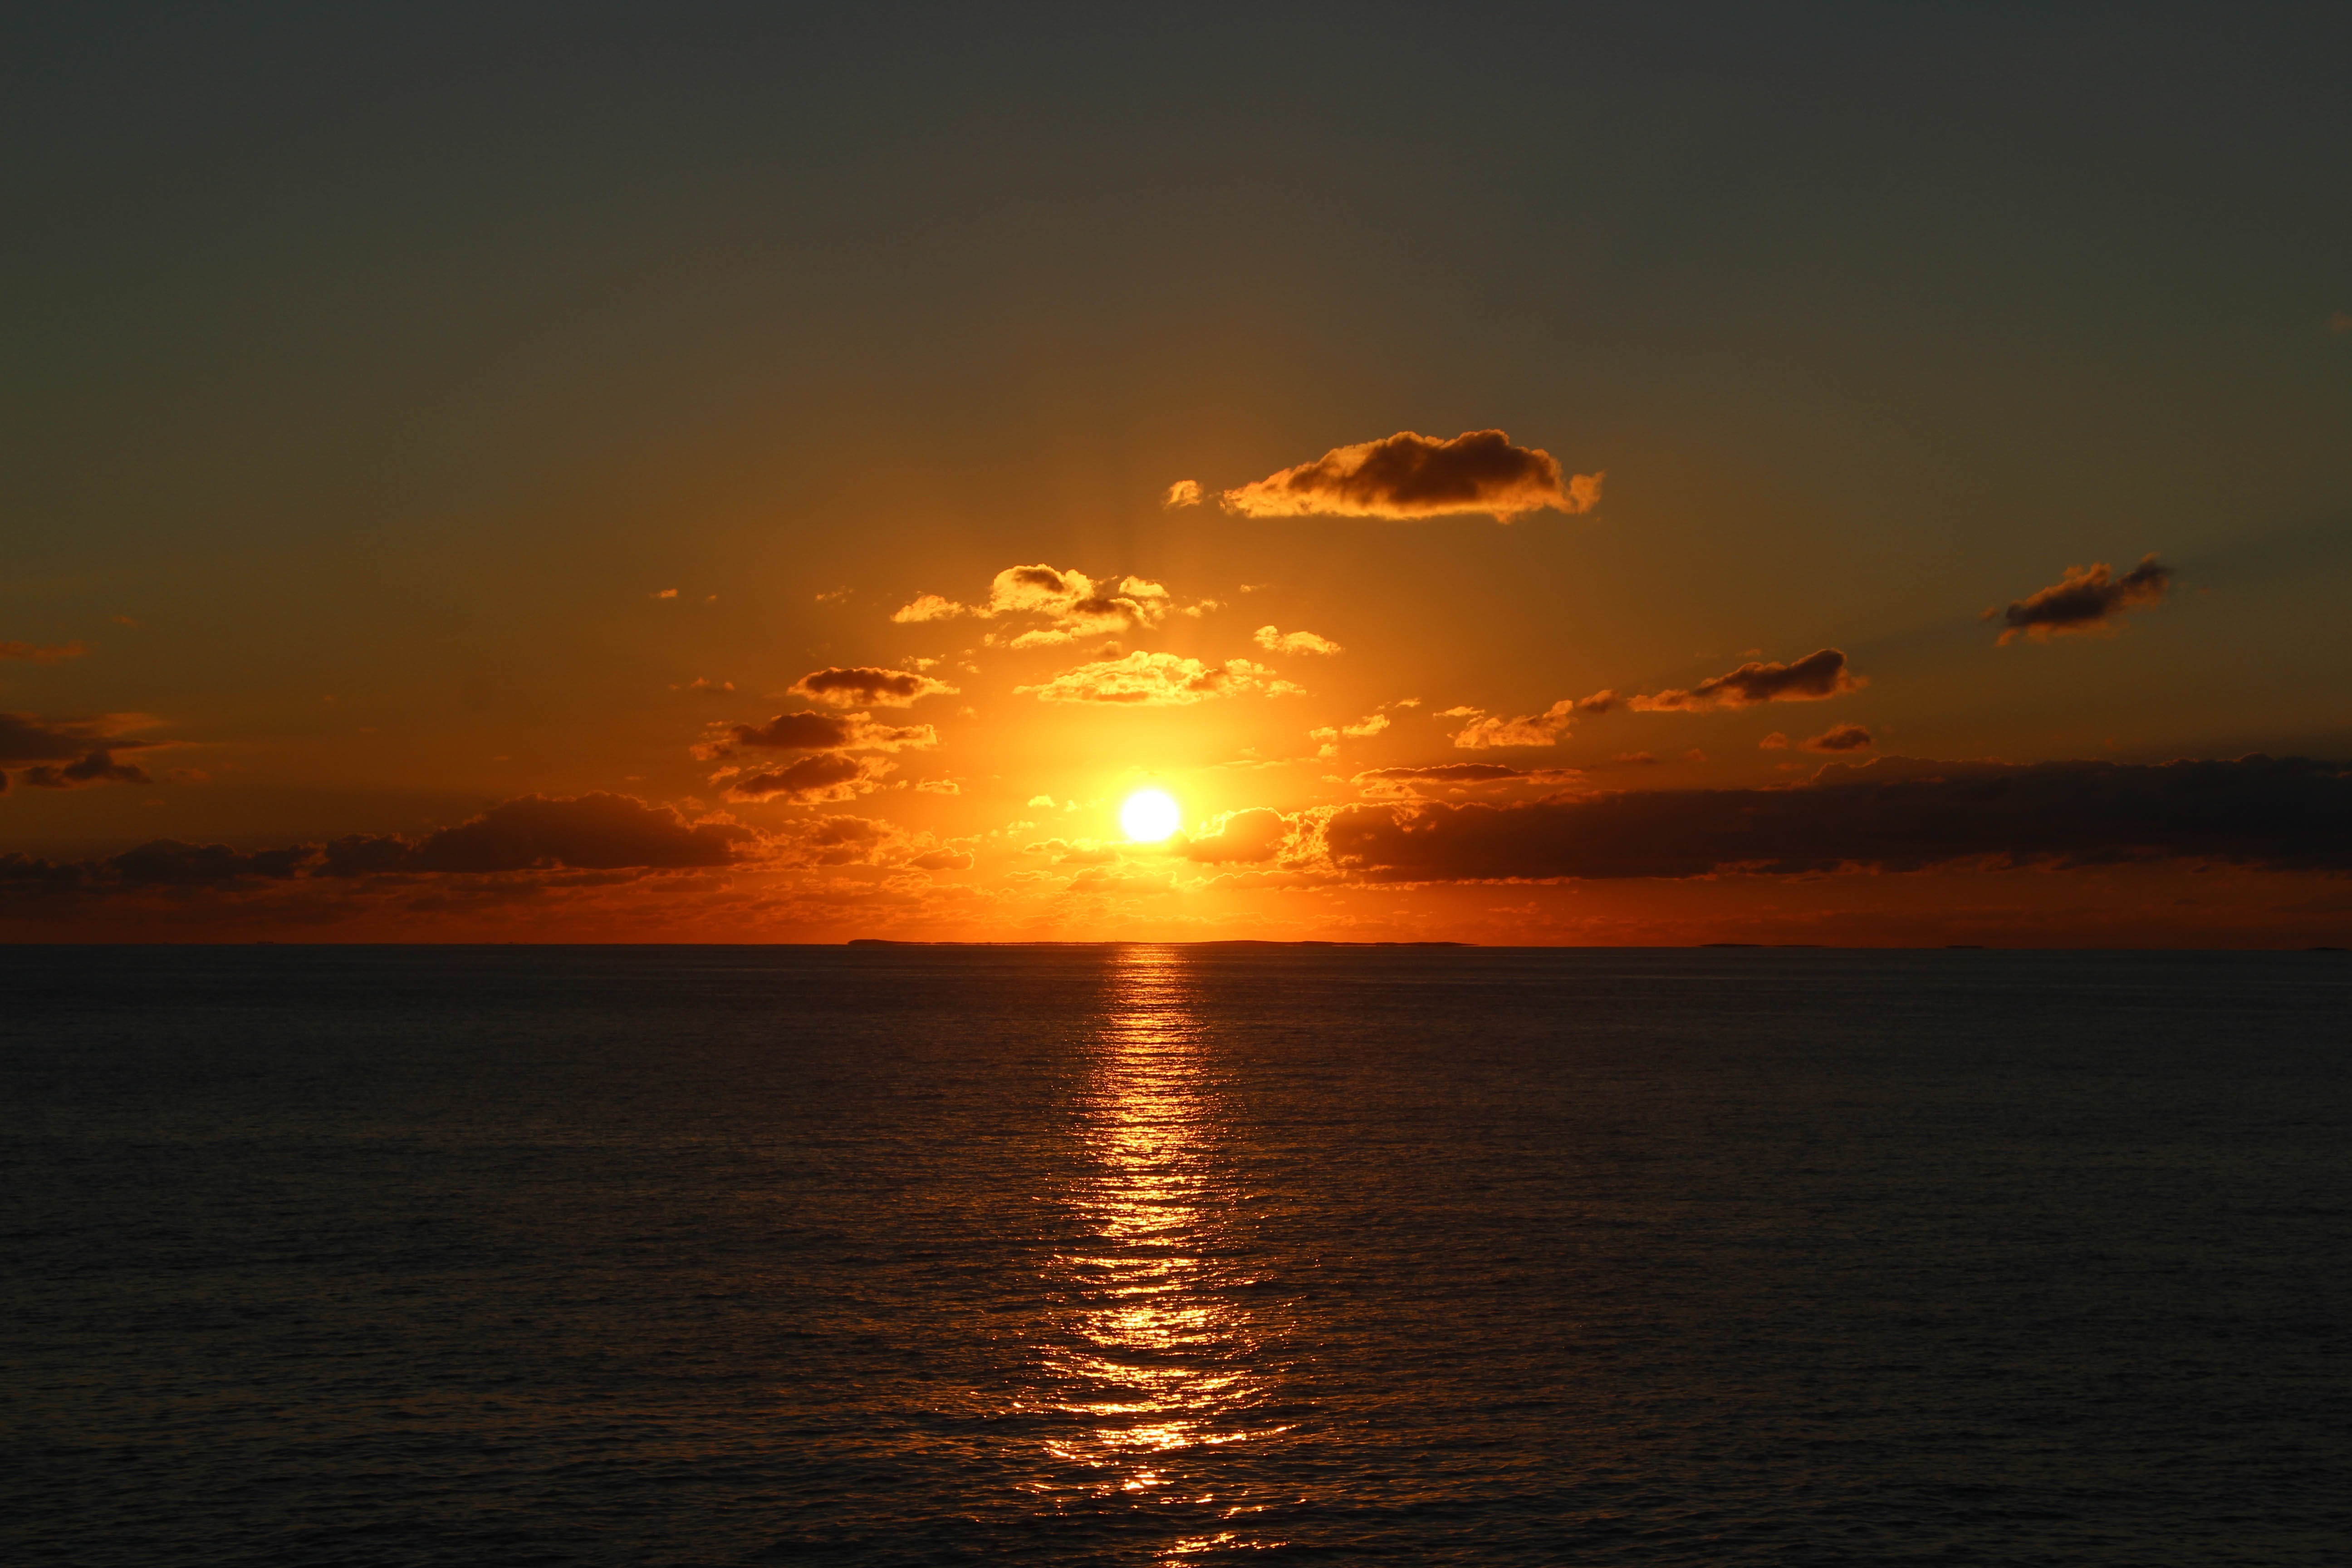
beach, sea, coast, water, ocean, horizon, light, cloud, sky, sun, sunrise, sunset, sunlight, morning, dawn, panorama, dusk, evening, orange, reflection, scenic, seascape, clouds, bright, sunbeams, afterglow, new day, red sky at morning